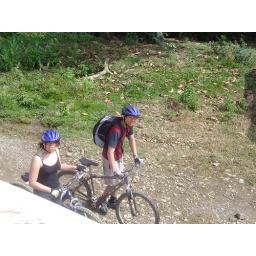
Joel and Nikki push past the bus with their broken bikes in tow.